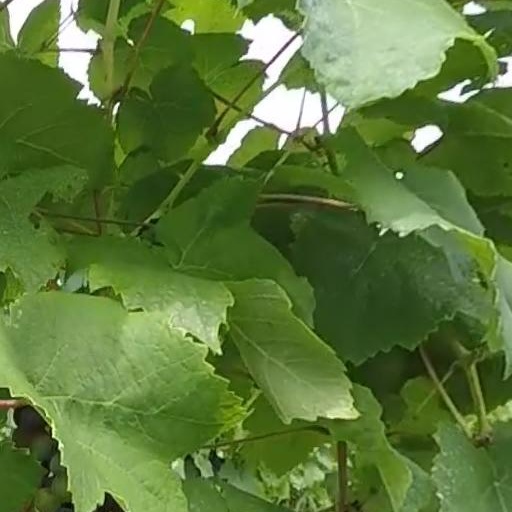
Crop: grape